Council Bluffs, Iowa

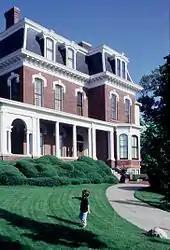
The Grenville M. Dodge House (1869) is listed on the National Register of Historic Places

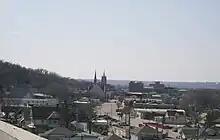
Downtown Council Bluffs looking west along East Broadway

By 1852, the number of Mormons was declining due to their further westward movement. The town took the name Council Bluffs after a cliff called Council Bluff that was 20 miles to the north. Fort Atkinson was built there in 1820.